Lebanon County Courthouse

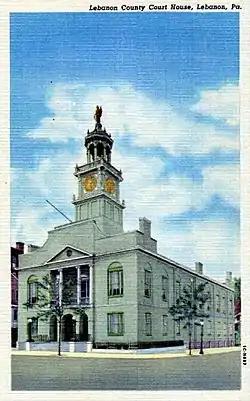
The Lebanon County Courthouse

In 1813, Lebanon County, Pennsylvania was founded from parts of Dauphin and Lancaster counties. The new county did not yet have an official courthouse, so the county commissioners rented the Stoy House at 924 Cumberland Street to conduct court sessions. James Buchanan, who would become the 15th president of the United States, was one of the first lawyers to practice law in Lebanon County (from 1813 to 1817).